Winners of the West (1940 serial)

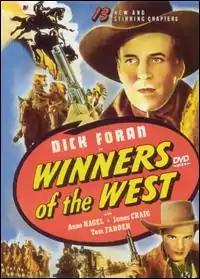
Theatrical release poster

Winners of the West is a 1940 American Western film serial from Universal Pictures, directed by Ford Beebe and Ray Taylor. It stars Dick Foran and Anne Nagel in a plot about the construction of a railroad and a local ganglord, who opposes it. It was Universal's 115th serial release (the 47th with sound).